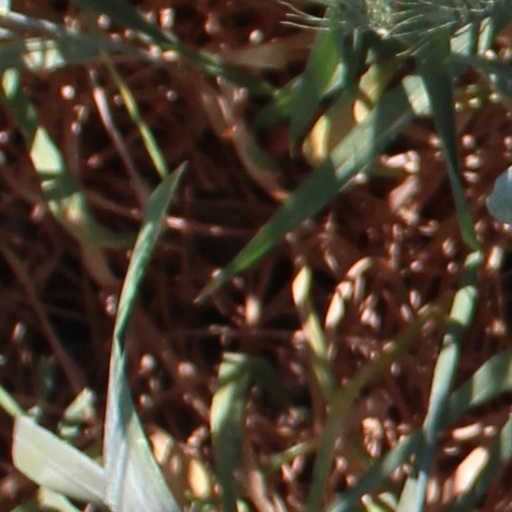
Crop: wheat